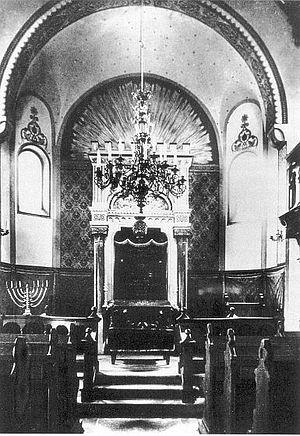
La synagogue de Winnweiler, inaugurée fin 1901, a été détruite en 1938 lors de la nuit de Cristal comme la plupart des autres lieux de culte juif en Allemagne.